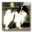
Label: dog